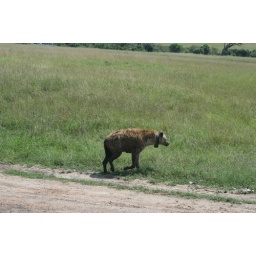
Scared away by the other van - our radio-collared boy leaves